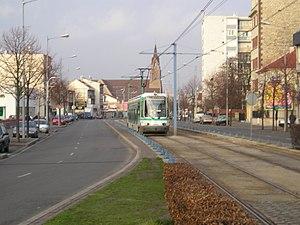
L'histoire de la Seine-Saint-Denis est celle d'un département jeune sur le plan administratif puisqu'il a été créé le 1ᵉʳ janvier 1968, en application de la loi du 10 juillet 1964, à partir de la partie nord-est de l'ancien département de la Seine et d'une petite portion de celui de Seine-et-Oise.
La liste des stations du tramway d'Île-de-France propose un aperçu des stations actuellement en service sur les lignes de tramway d'Île-de-France, en France. La première ligne a ouvert en 1992. L'ensemble des lignes, qui ne sont pas toutes en correspondance entre elles, comprend 204 stations, depuis le 14 décembre 2019, date d'extension de la ligne 4 du tramway d'Île-de-France.